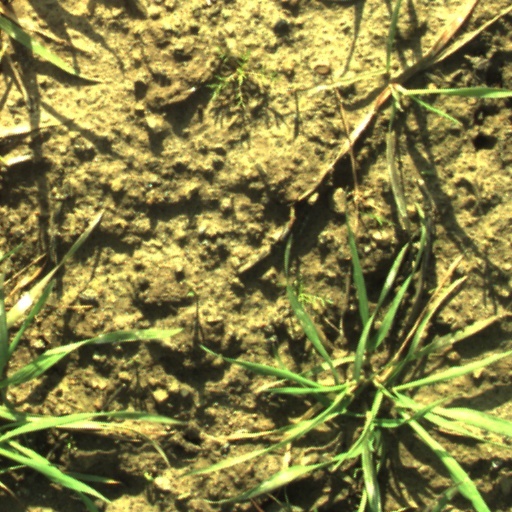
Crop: wheat